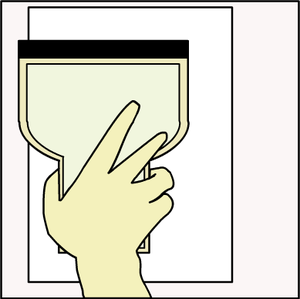
Scanner (computer)
De første scannere fra 1990 var håndscannere
En grafikskanner, skanner er et apparat man kobler til sin computer for at kunne indlæse fysiske dokumenter eller billeder til computeren. Skannerens formål er at lave en digitaliseret kopi af et ikke-digitalt dokument.